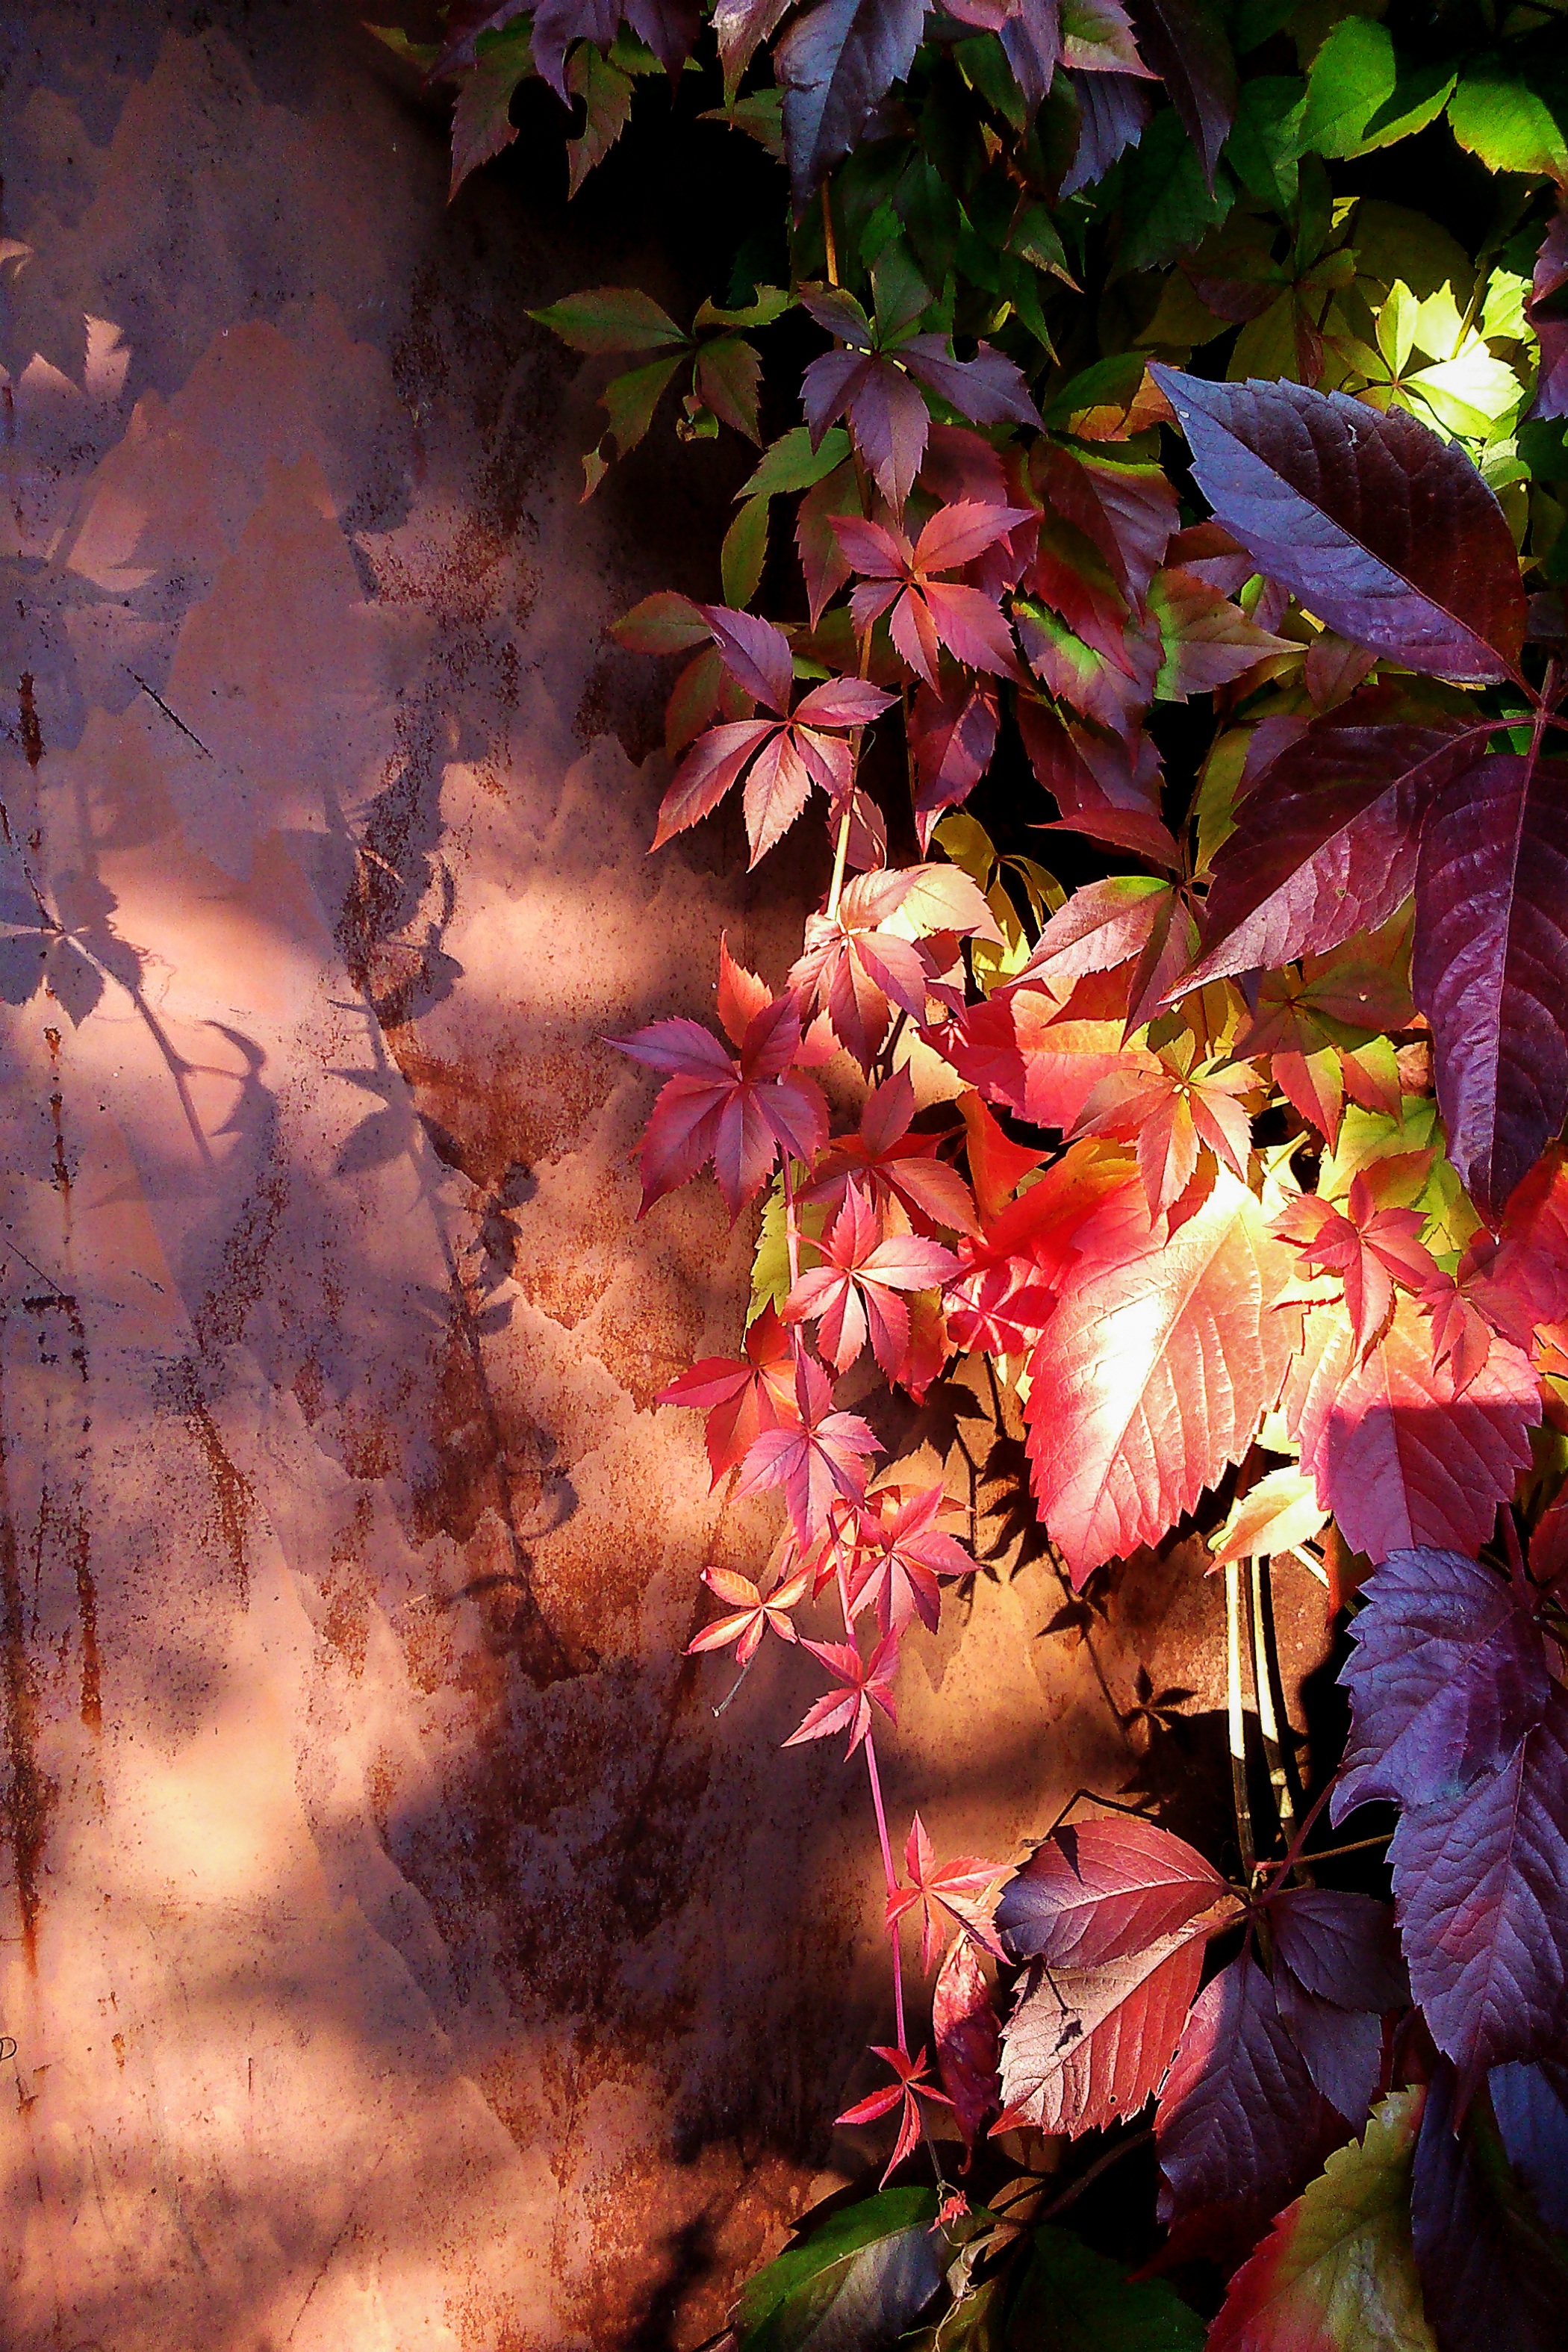
tree, nature, branch, blossom, plant, sunlight, leaf, flower, red, color, autumn, botany, flora, season, sheet, leaves, fall colors, autumn leaf, autumn colors, autumn leaves, red leaves, golden autumn, parthenocissus, living nature, autumn nature, flowering plant, woody plant, land plant